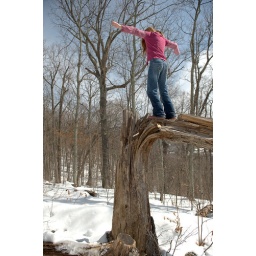
A KIVA kid balances on a fallen tree on top of Catawba mountain near Roanoke, VA.